Foreign relations of Somaliland

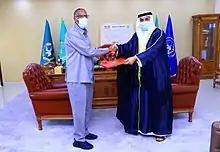
The fifth President of Somaliland, Muse Bihi Abdi with UAE Amb. Abdulla Alnaqbi.

In July 2020, Somaliland announced that it would establish a representative office in Taiwan (Republic of China). The Taiwan Representative Office officially was established in Hargeisa the next month. In August, Taiwan opened its office in Somaliland, which was reciprocated by Somaliland by opening an office in Taiwan on 9 September 2020.